Tor Nessling

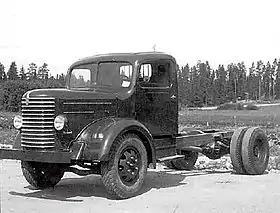
Sisu S-22 made by Yhteissisu (ca 1947)

The Second World War brought new challenges to SAT because many foreign components became unobtainable. The degree of domestic content could be increased to 90%, though only with much effort. A big step forward came with the start of American Hercules engine production under licence. Principle customers for SAT during the war were the Finnish Defence Forces and other government institutions. SAT started building a new factory in Karis, where it would be less vulnerable to Soviet air raids than Helsinki. The production capacity was not adequate to meet the demand; in 1942, the Defence Forces estimated that they would need 7,000 lorries and buses in the next few years. Nessling suggested building the Karis factory larger than had originally been planned. However, SAT's economic and technical resources were limited, and influential heavy vehicle importers, supported by some political factions, suspected that SAT was exploiting the war to benefit unfairly and gain a dominant position in the Finnish market. The government suggested an arrangement in which SAT would have become partly state owned. Nessling ruled this option out, however, he did not want the state to be involved in SAT. The fall-back option was creation of another company with support of the state and some significant Finnish companies. Such a company, Yhteissisu, was formed in 1943 and Tor Nessling, most reluctantly, found himself installed its general manager. Yhteissisu started building Sisu lorries in Vanaja, some 100 km (63 miles) to the north of Helsinki. But war gave way to peace before Yhteissisu's capability to build military trucks had come fully on stream. Nessling left his post with Yhteissisu in 1946, complaining of lack of support from the company owners. Yhteissisu lorry production was redirected to the civilian market, and in 1948 the company was renamed "Vanajan Autotehdas" (VAT).